Sindlinger Hawker Hurricane

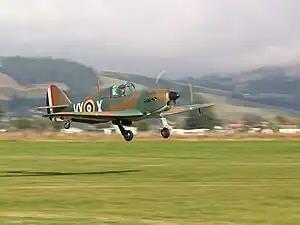

The Sindlinger HH-1 Hawker Hurricane is a scale homebuilt design based on the Hawker Hurricane. Designed by Fred Sindlinger for amateur construction, the prototype was built between 1969 and 1972.